Johnny Kingdom

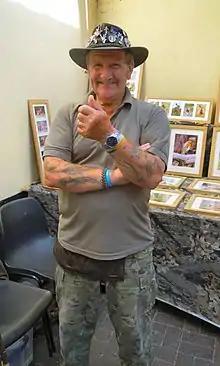
Johnny Kingdom at Barnstaple Pannier Market in August 2018

Walter John Kingdon (23 February 1939 – 6 September 2018), known as Johnny Kingdom, was an English wildlife filmmaker and photographer specialising in his local area of Exmoor in north Devon and west Somerset.